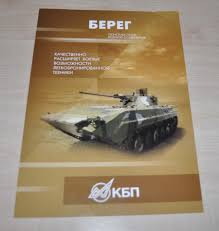
Label: BMD